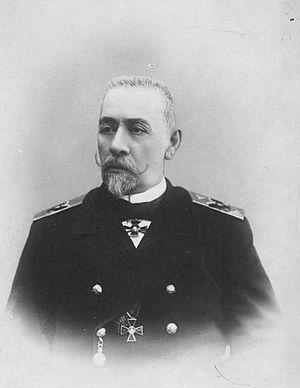
Alexeï Alexeïevitch Birilev, ou Biriliov, né le 16 mars 1844 dans le gouvernement de Tver et décédé le 6 février 1915 à Petrograd, est un admiral russe qui fut membre du Conseil d'État, ministre de la Marine du 29 juin 1905 au 11 janvier 1907 et gouverneur militaire de Kronstadt.